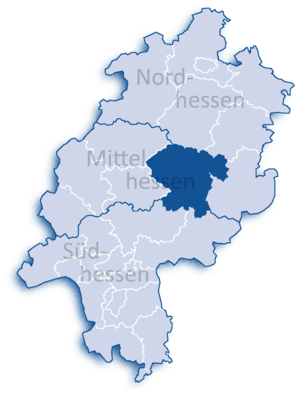
L’arrondissement de Vogelsberg est un arrondissement de Hesse situé dans le district de Giessen.